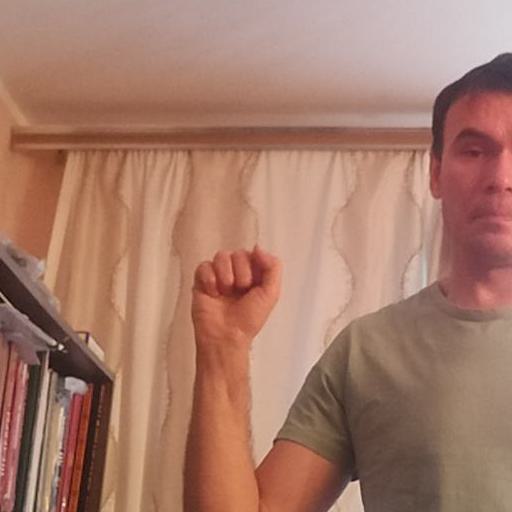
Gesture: fist